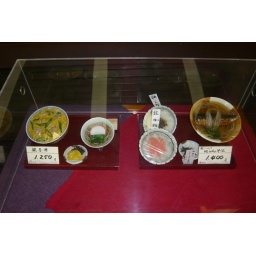
There's a hallway in the train station mall in Kyoto that was basically the mecca of plastic food.